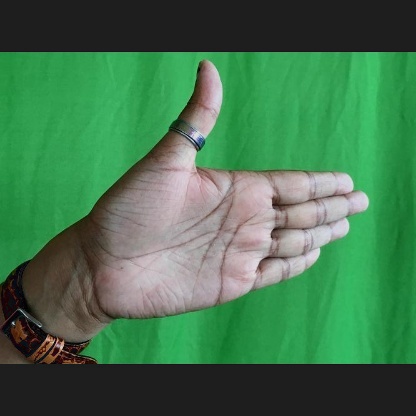
Mudra: Ardhachandran